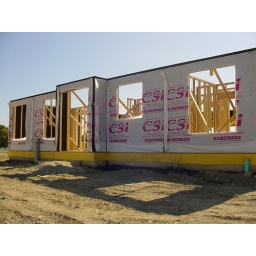
Lower family room on far left, box bay, kitchen window over sink and den window.